United Nations Security Council Resolution 382

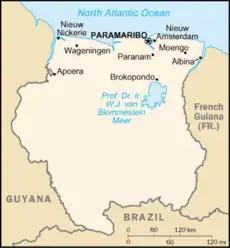
Location of Suriname

United Nations Security Council Resolution 382, adopted unanimously on December 1, 1975, after examining the application of Suriname for membership in the United Nations, the Council recommended to the General Assembly that Suriname be admitted.